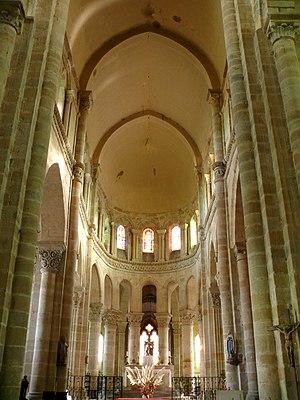
Saint-Menoux - Église Saint-Menoux - Ensemble du chœur This building is classé au titre des Monuments Historiques. It is indexed in the Base Mérimée, a database of architectural heritage maintained by the French Ministry of Culture,
Cet article recense une partie des monuments historiques de l'Allier, en France.